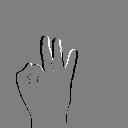
ASL letter: f